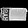
Label: Bag